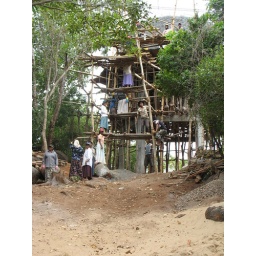
Villagers building up a water tank in the countryside...